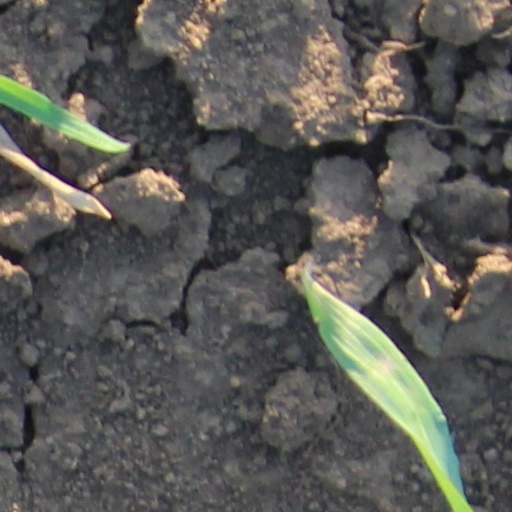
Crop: wheat